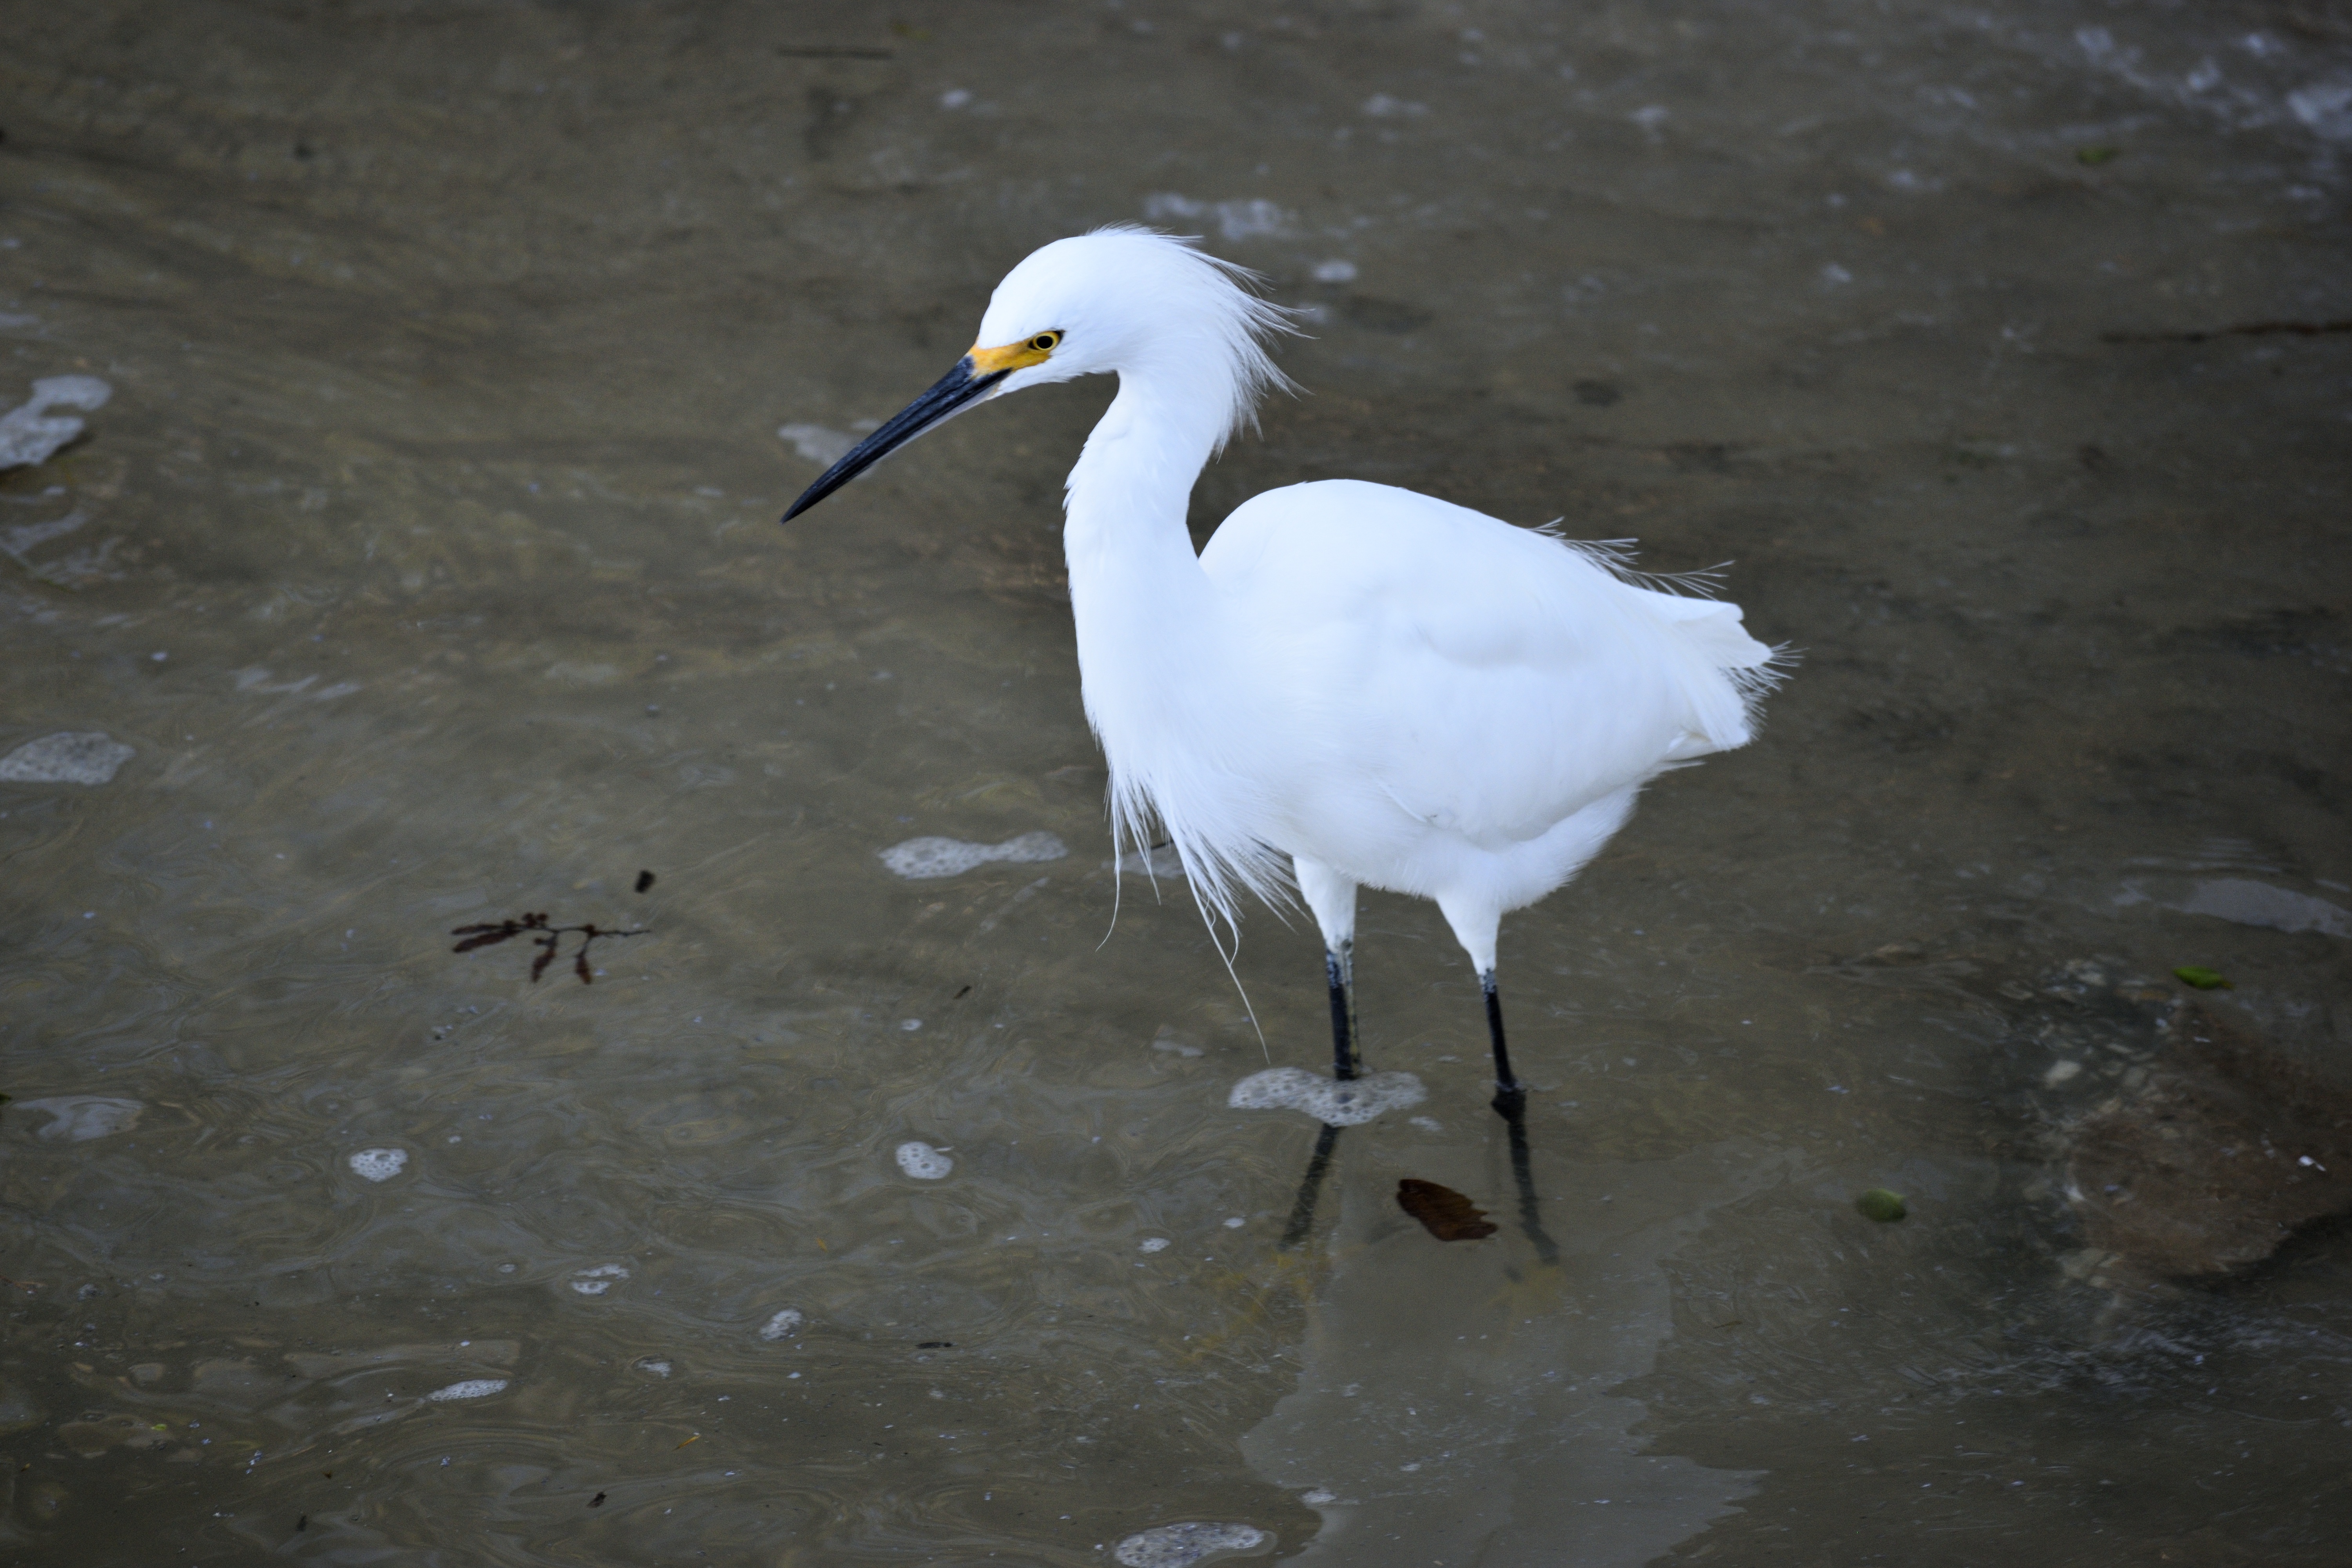
snowy white egret, wildlife, bird, white, egret, nature, animal, heron, wild, egretta, beak, florida, plumage, water, sea, wading, fauna, ocean, wing, everglades, outdoor, feathers, feet